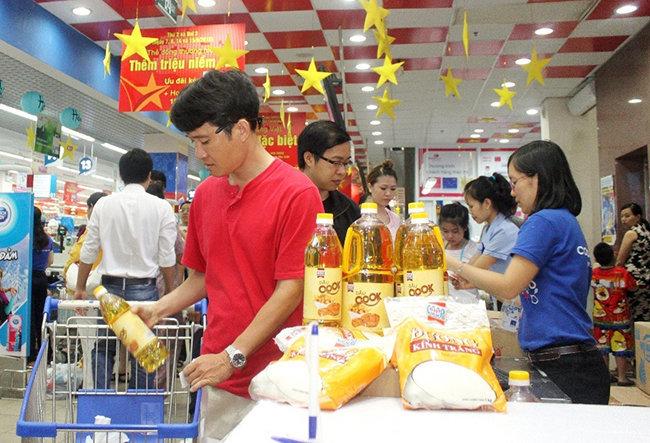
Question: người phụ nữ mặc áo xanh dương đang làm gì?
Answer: đang chuẩn bị dầu ăn cho khách hàng